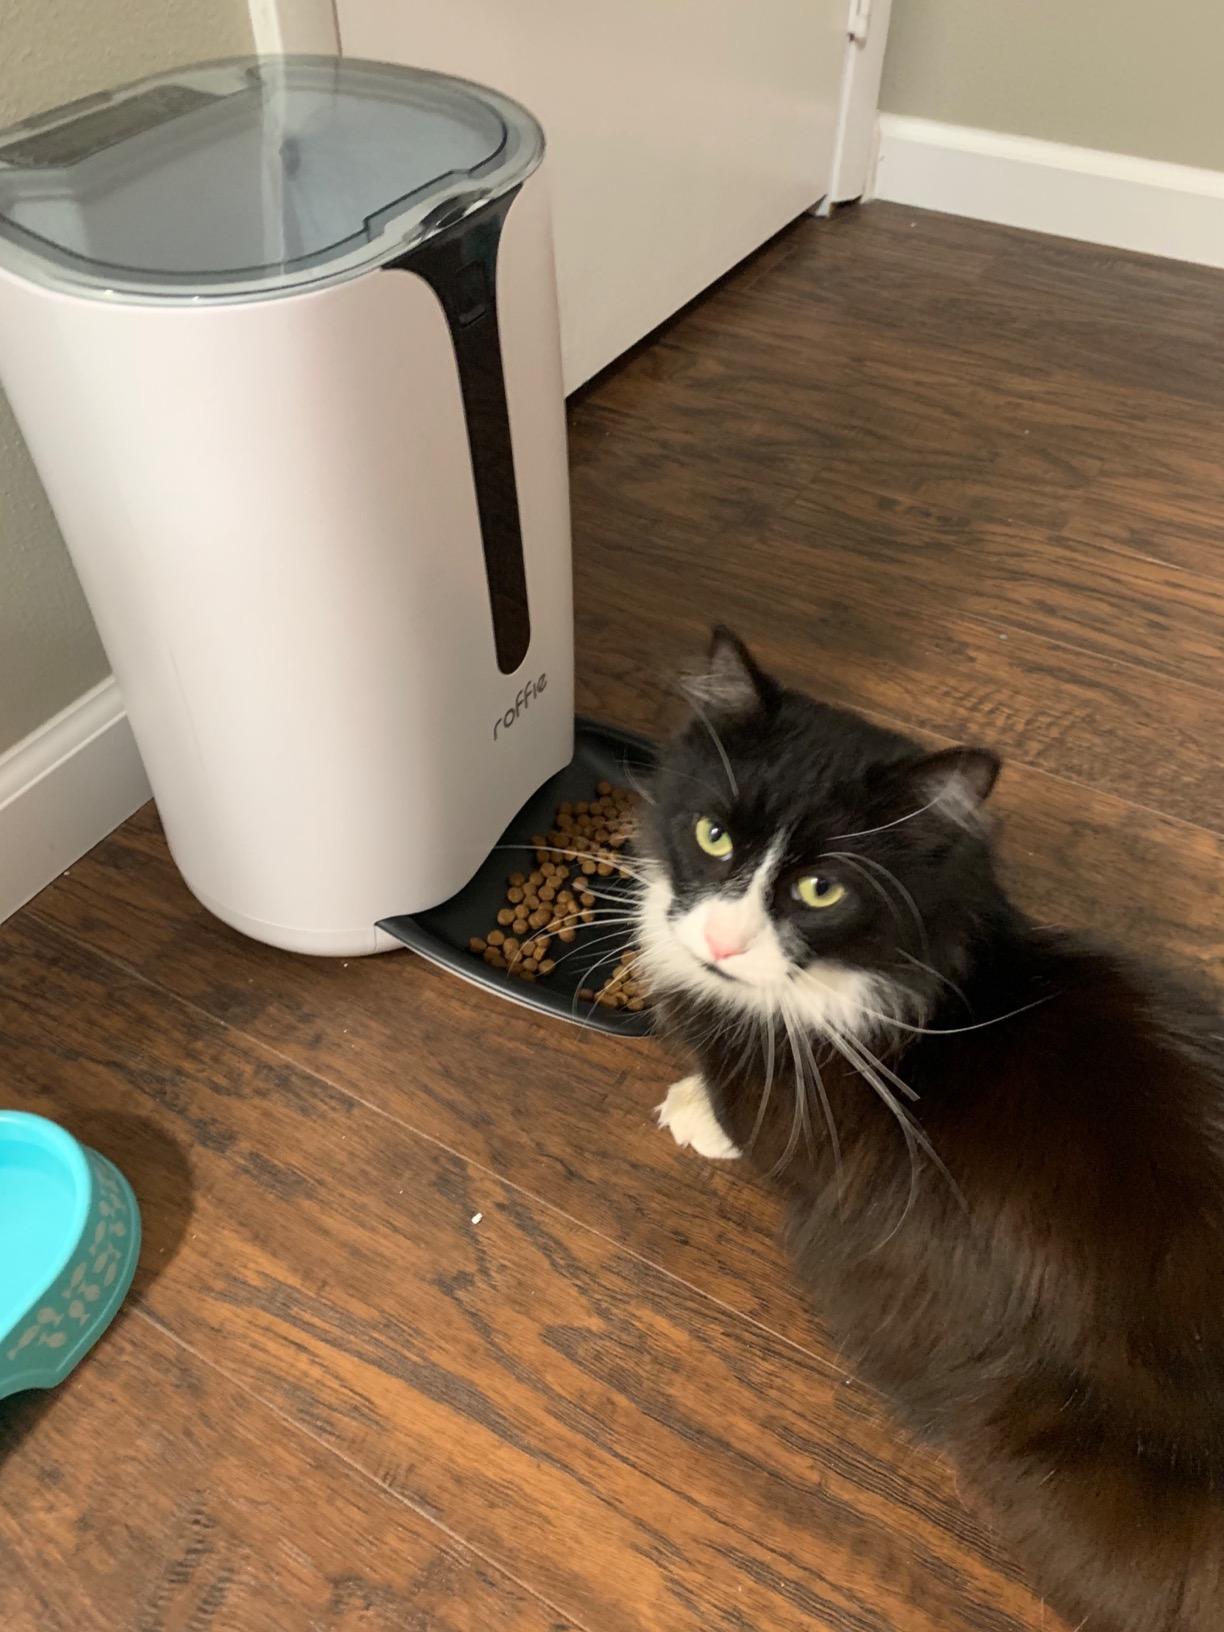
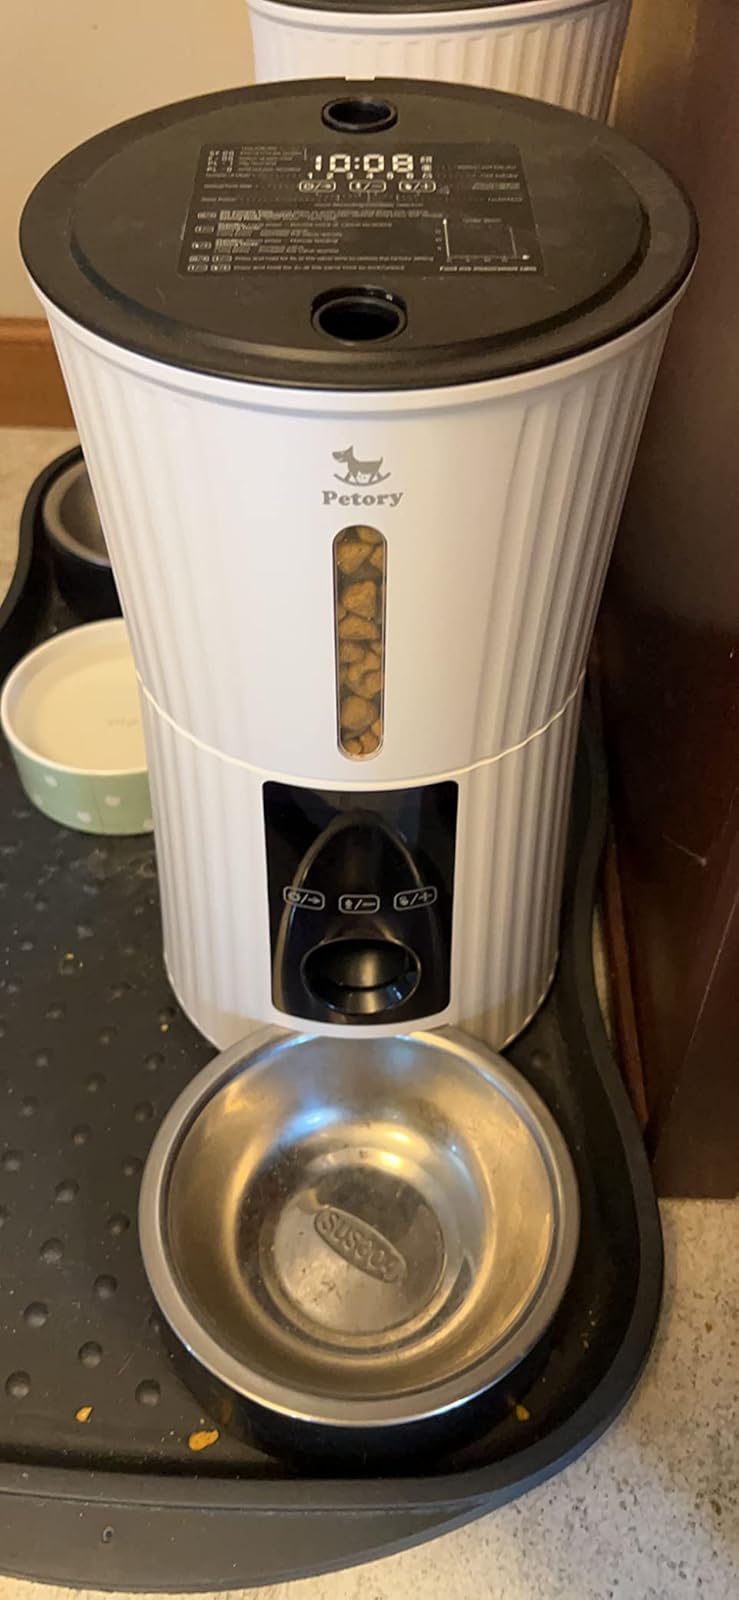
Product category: items_feeder
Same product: no